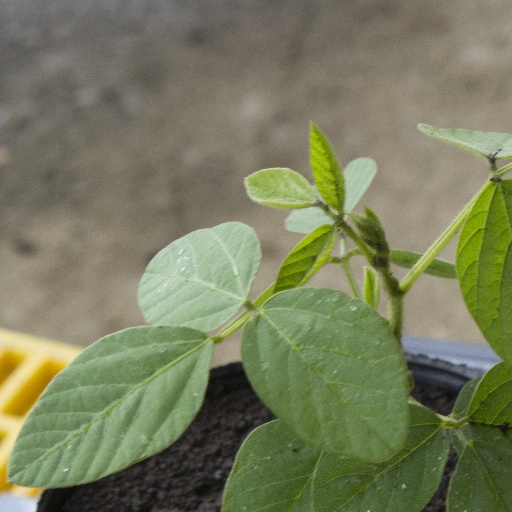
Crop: soybean